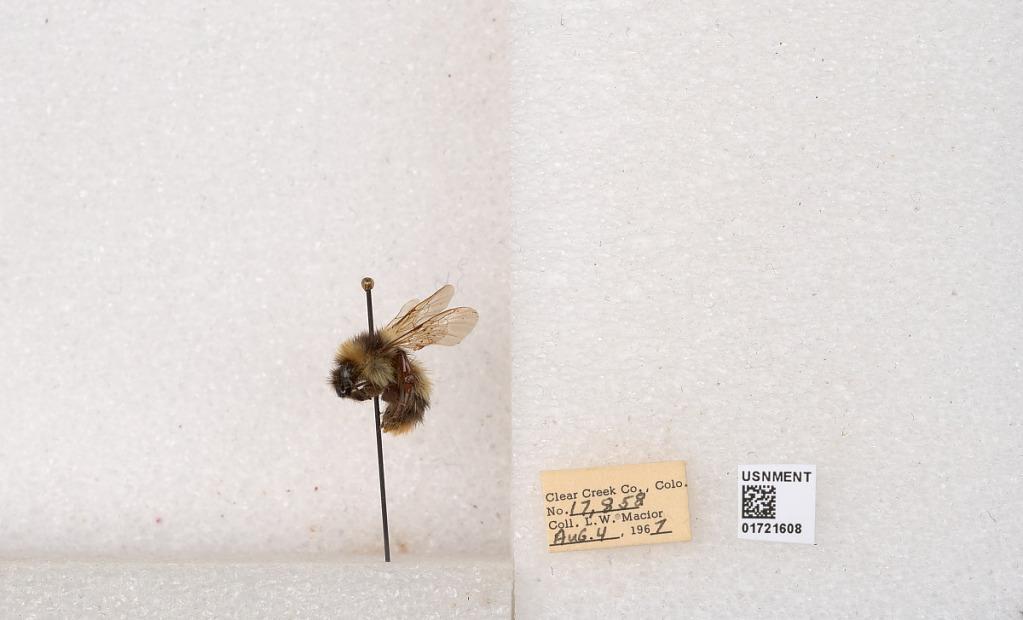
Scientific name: Bombus kirbyellus
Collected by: L. Macior
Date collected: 1967-8-4
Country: United States
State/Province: Colorado
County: Clear Creek
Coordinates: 39.6891, -105.644